Electric Telegraph Company

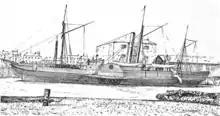
"Monarch"

The "Monarch" was the first ship to be permanently fitted out as a cable ship and operated on a full-time basis by a cable company, although the fitting out for the Netherlands cables was considered temporary. She was a paddle steamer built in 1830 at Thornton-on-Tees with a 130 hp engine. She was the first of a series of cable ships named "Monarch".